Virginia

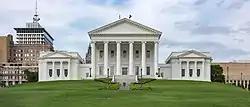
An all white Neoclassical building with pediment and six columns rises on a grassy hill with a large American elm tree in the left foreground. Two boxier, but similarly styled wings are attached at the building's rear.

Catholics accounted for 10.3% in the 2020 ARDA census, and 16% in the 2023 PRRI survey, which divided them into 9% White Catholic, 6% Hispanic Catholic, and 1% other. Catholic churches are organized in either the Diocese of Arlington or Richmond, while Episcopal churches are similarly in their Diocese of Virginia, Southern Virginia, and Southwestern Virginia. Adherents of the Church of Jesus Christ of Latter-day Saints constitute just over one percent of the population, with 210 congregations in Virginia . While the state's Jewish population is small, organized Jewish sites date to 1789 with Congregation Beth Ahabah.